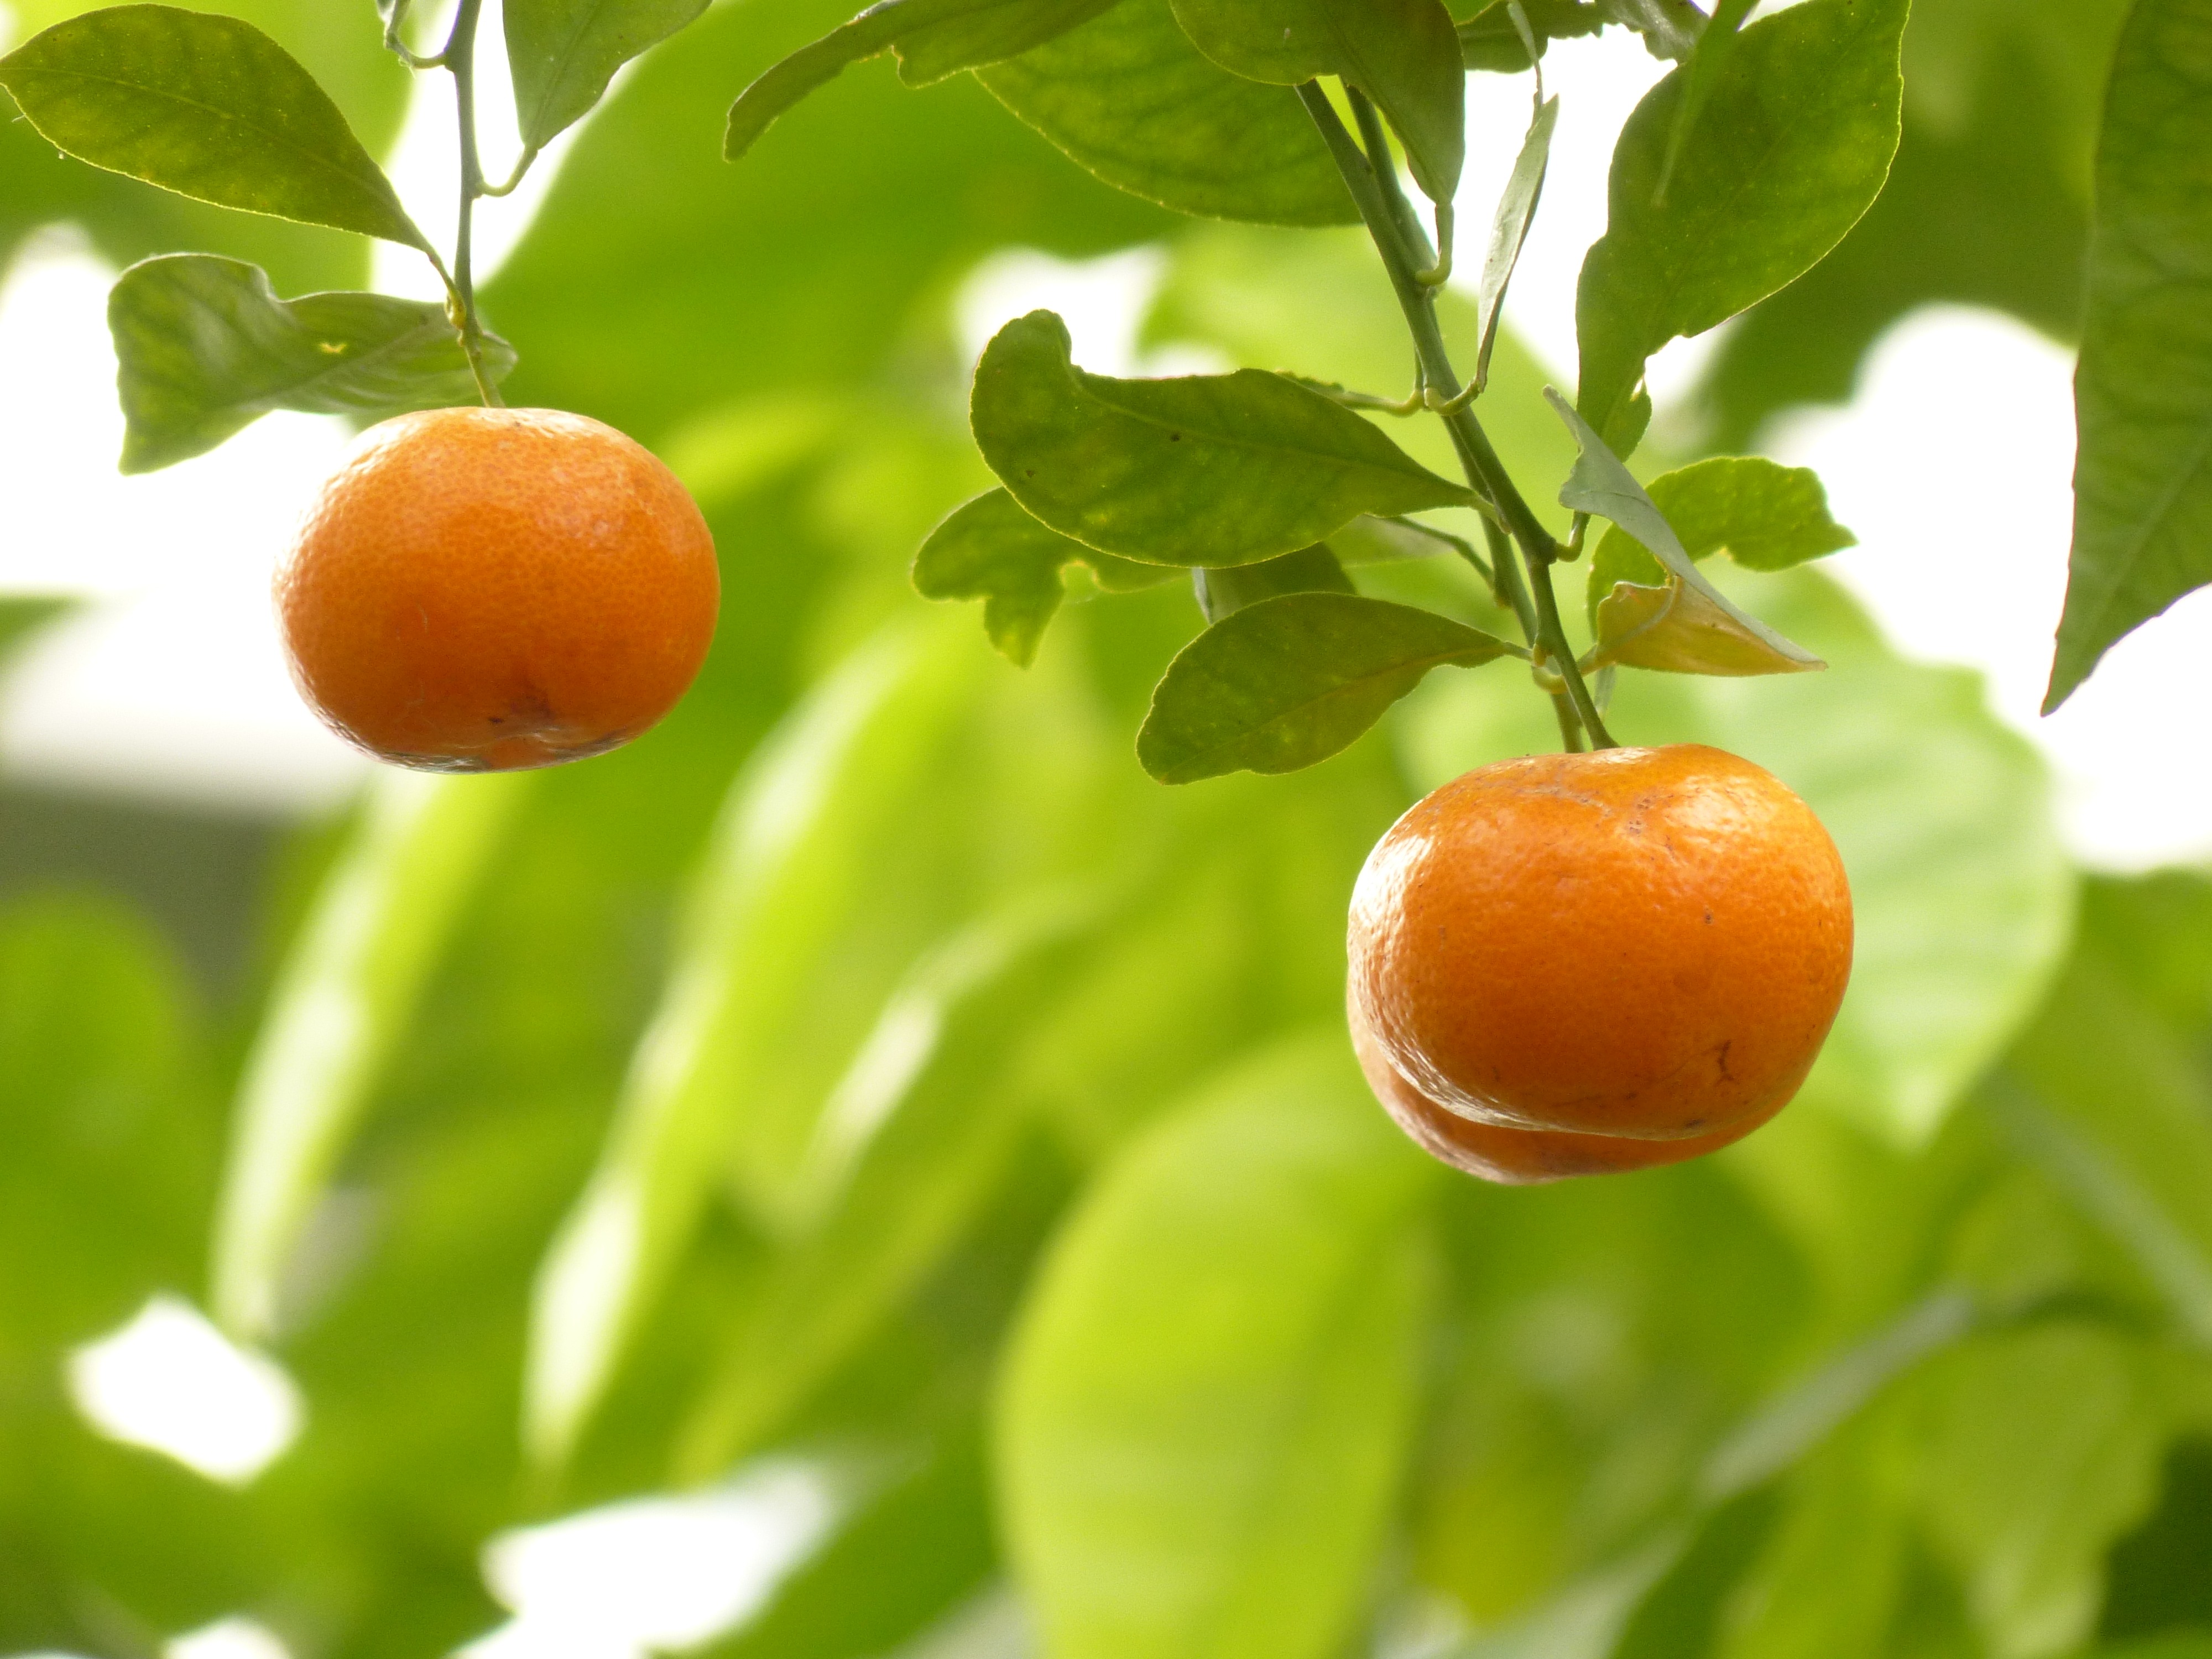
tree, branch, plant, fruit, flower, orange, food, produce, apricot, tangerine, mandarin, citrus, flowering plant, rose family, acerola, malpighia, citrus fruit, bitter orange, mandarin orange, land plant, calamondin, calamondinorange, citrofortunella microcarpa, citrus fortunella, citrus mitis, citrofortunella